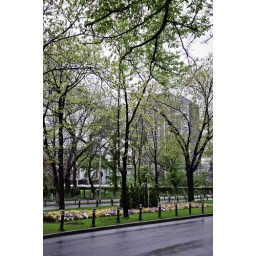
Brightly colored flowers in front of the Romanian Television building